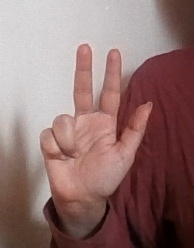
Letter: al